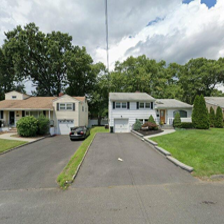
Label: streetView